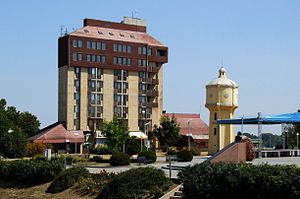
Vukovar
Vukovar er en by i det østlige Kroatien, med et indbyggertal på 24.938. Byen ligger ved grænsen til nabolandet Serbien. I byen løber floden Vuka sammen med Donau.